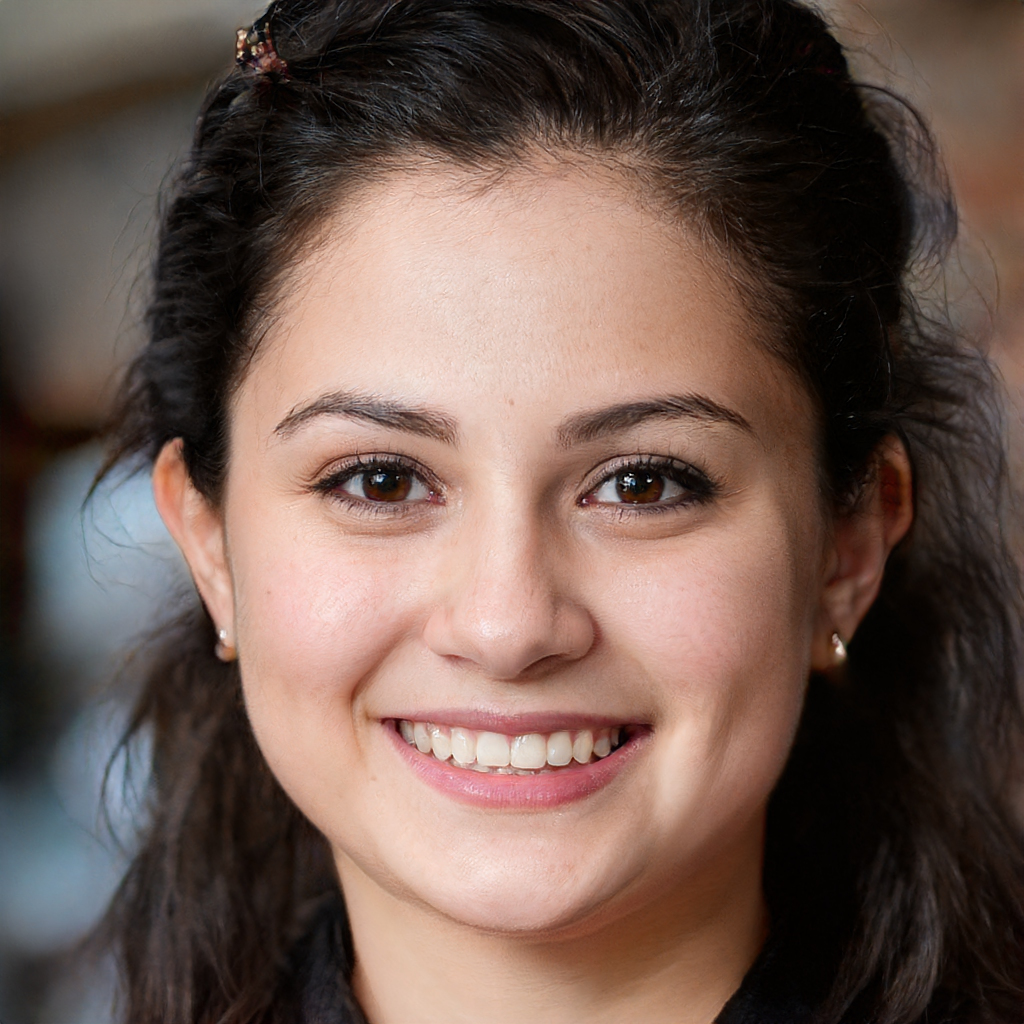
Gender: Female